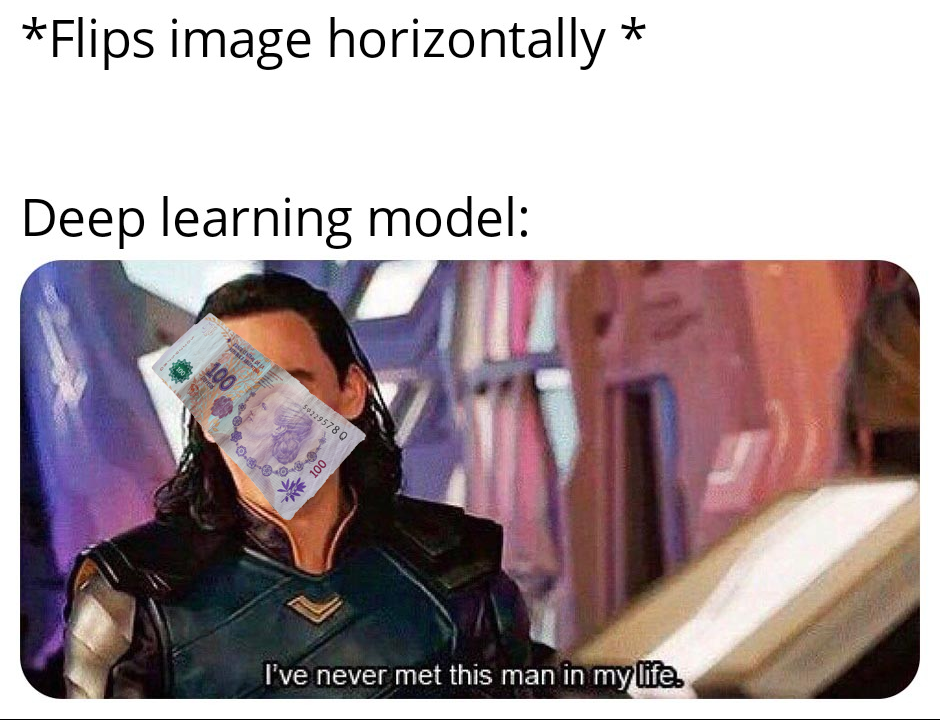
Denominación: 100